Opochetsky District

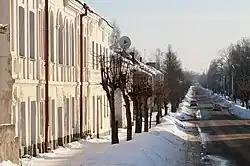
The central part of Opochka

The district contains eight cultural heritage monuments of federal significance and additionally ninety-two objects classified as cultural and historical heritage of local significance. The federally protected monuments are the Intercession Church, the postal station, the Kukolkin House, and the Chernyshyov House, all in Opochka, as well as four archeological sites.